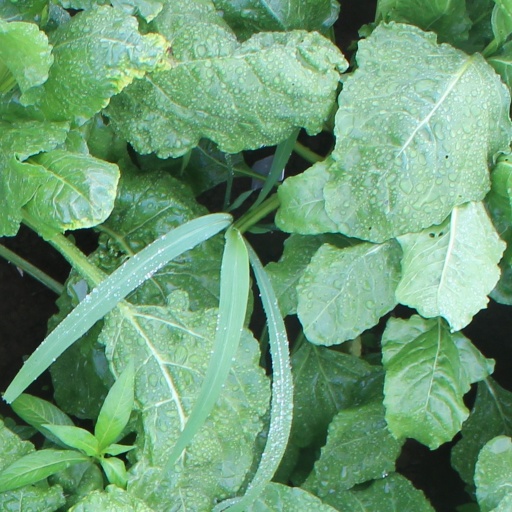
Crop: sugar beet